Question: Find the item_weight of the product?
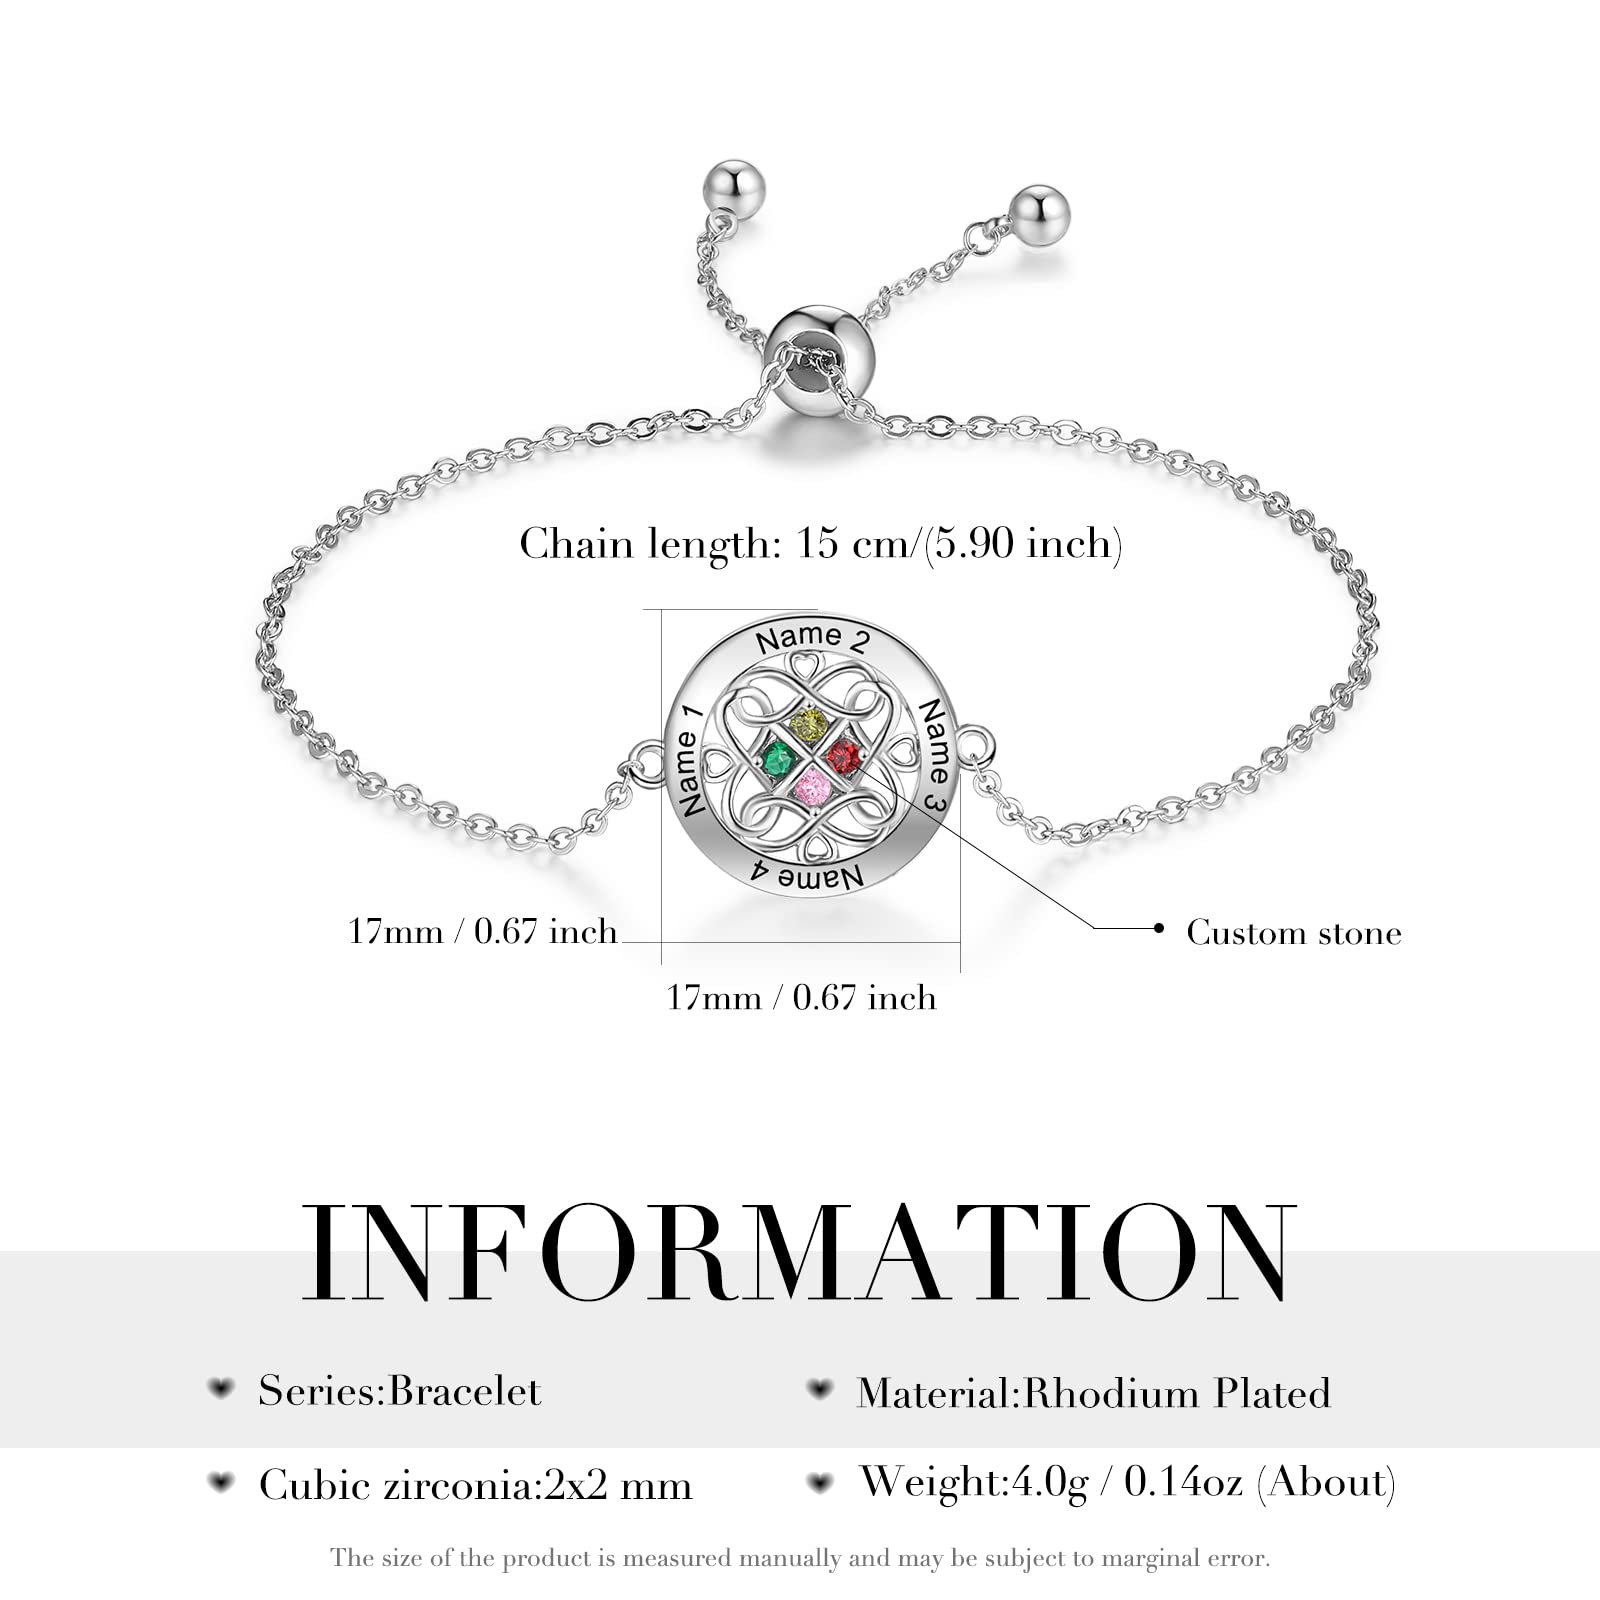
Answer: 4.0 gram